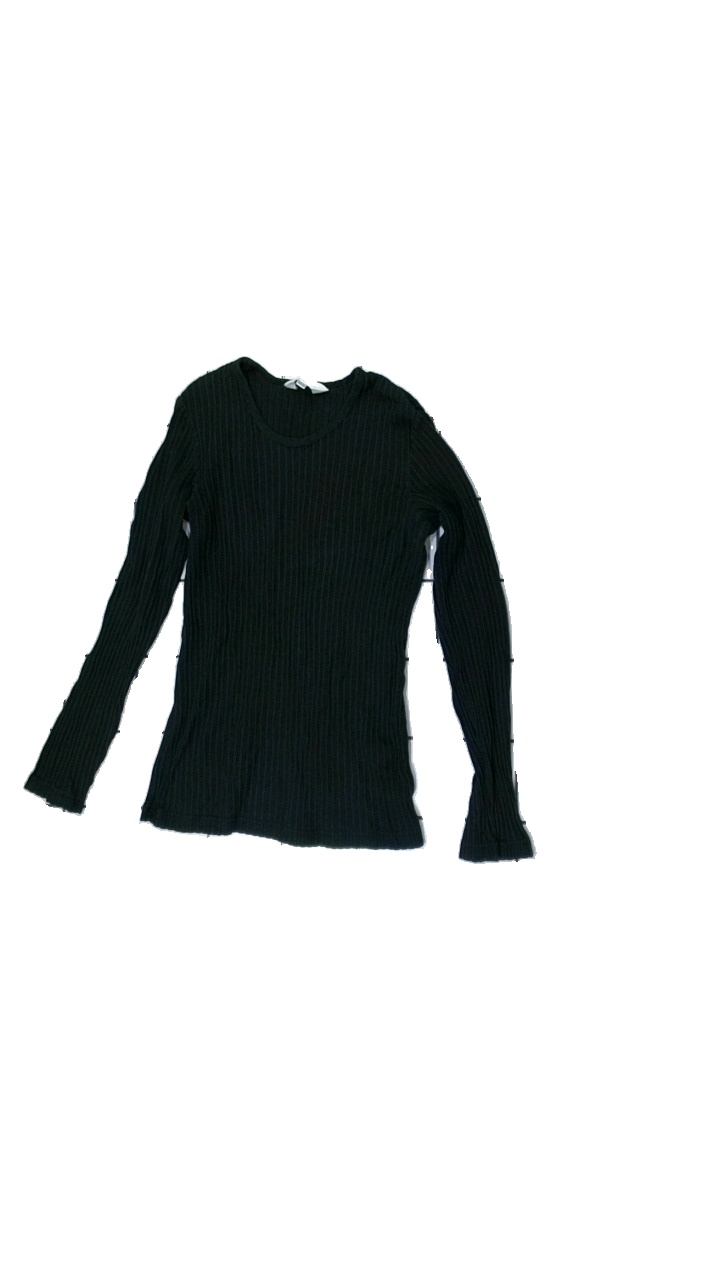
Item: Top (Ladies)
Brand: Lindex
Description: black top
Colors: Black
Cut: Regular
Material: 100% Cotton
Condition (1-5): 2
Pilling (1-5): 5
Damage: hole
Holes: Minor
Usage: Recycle
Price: <50